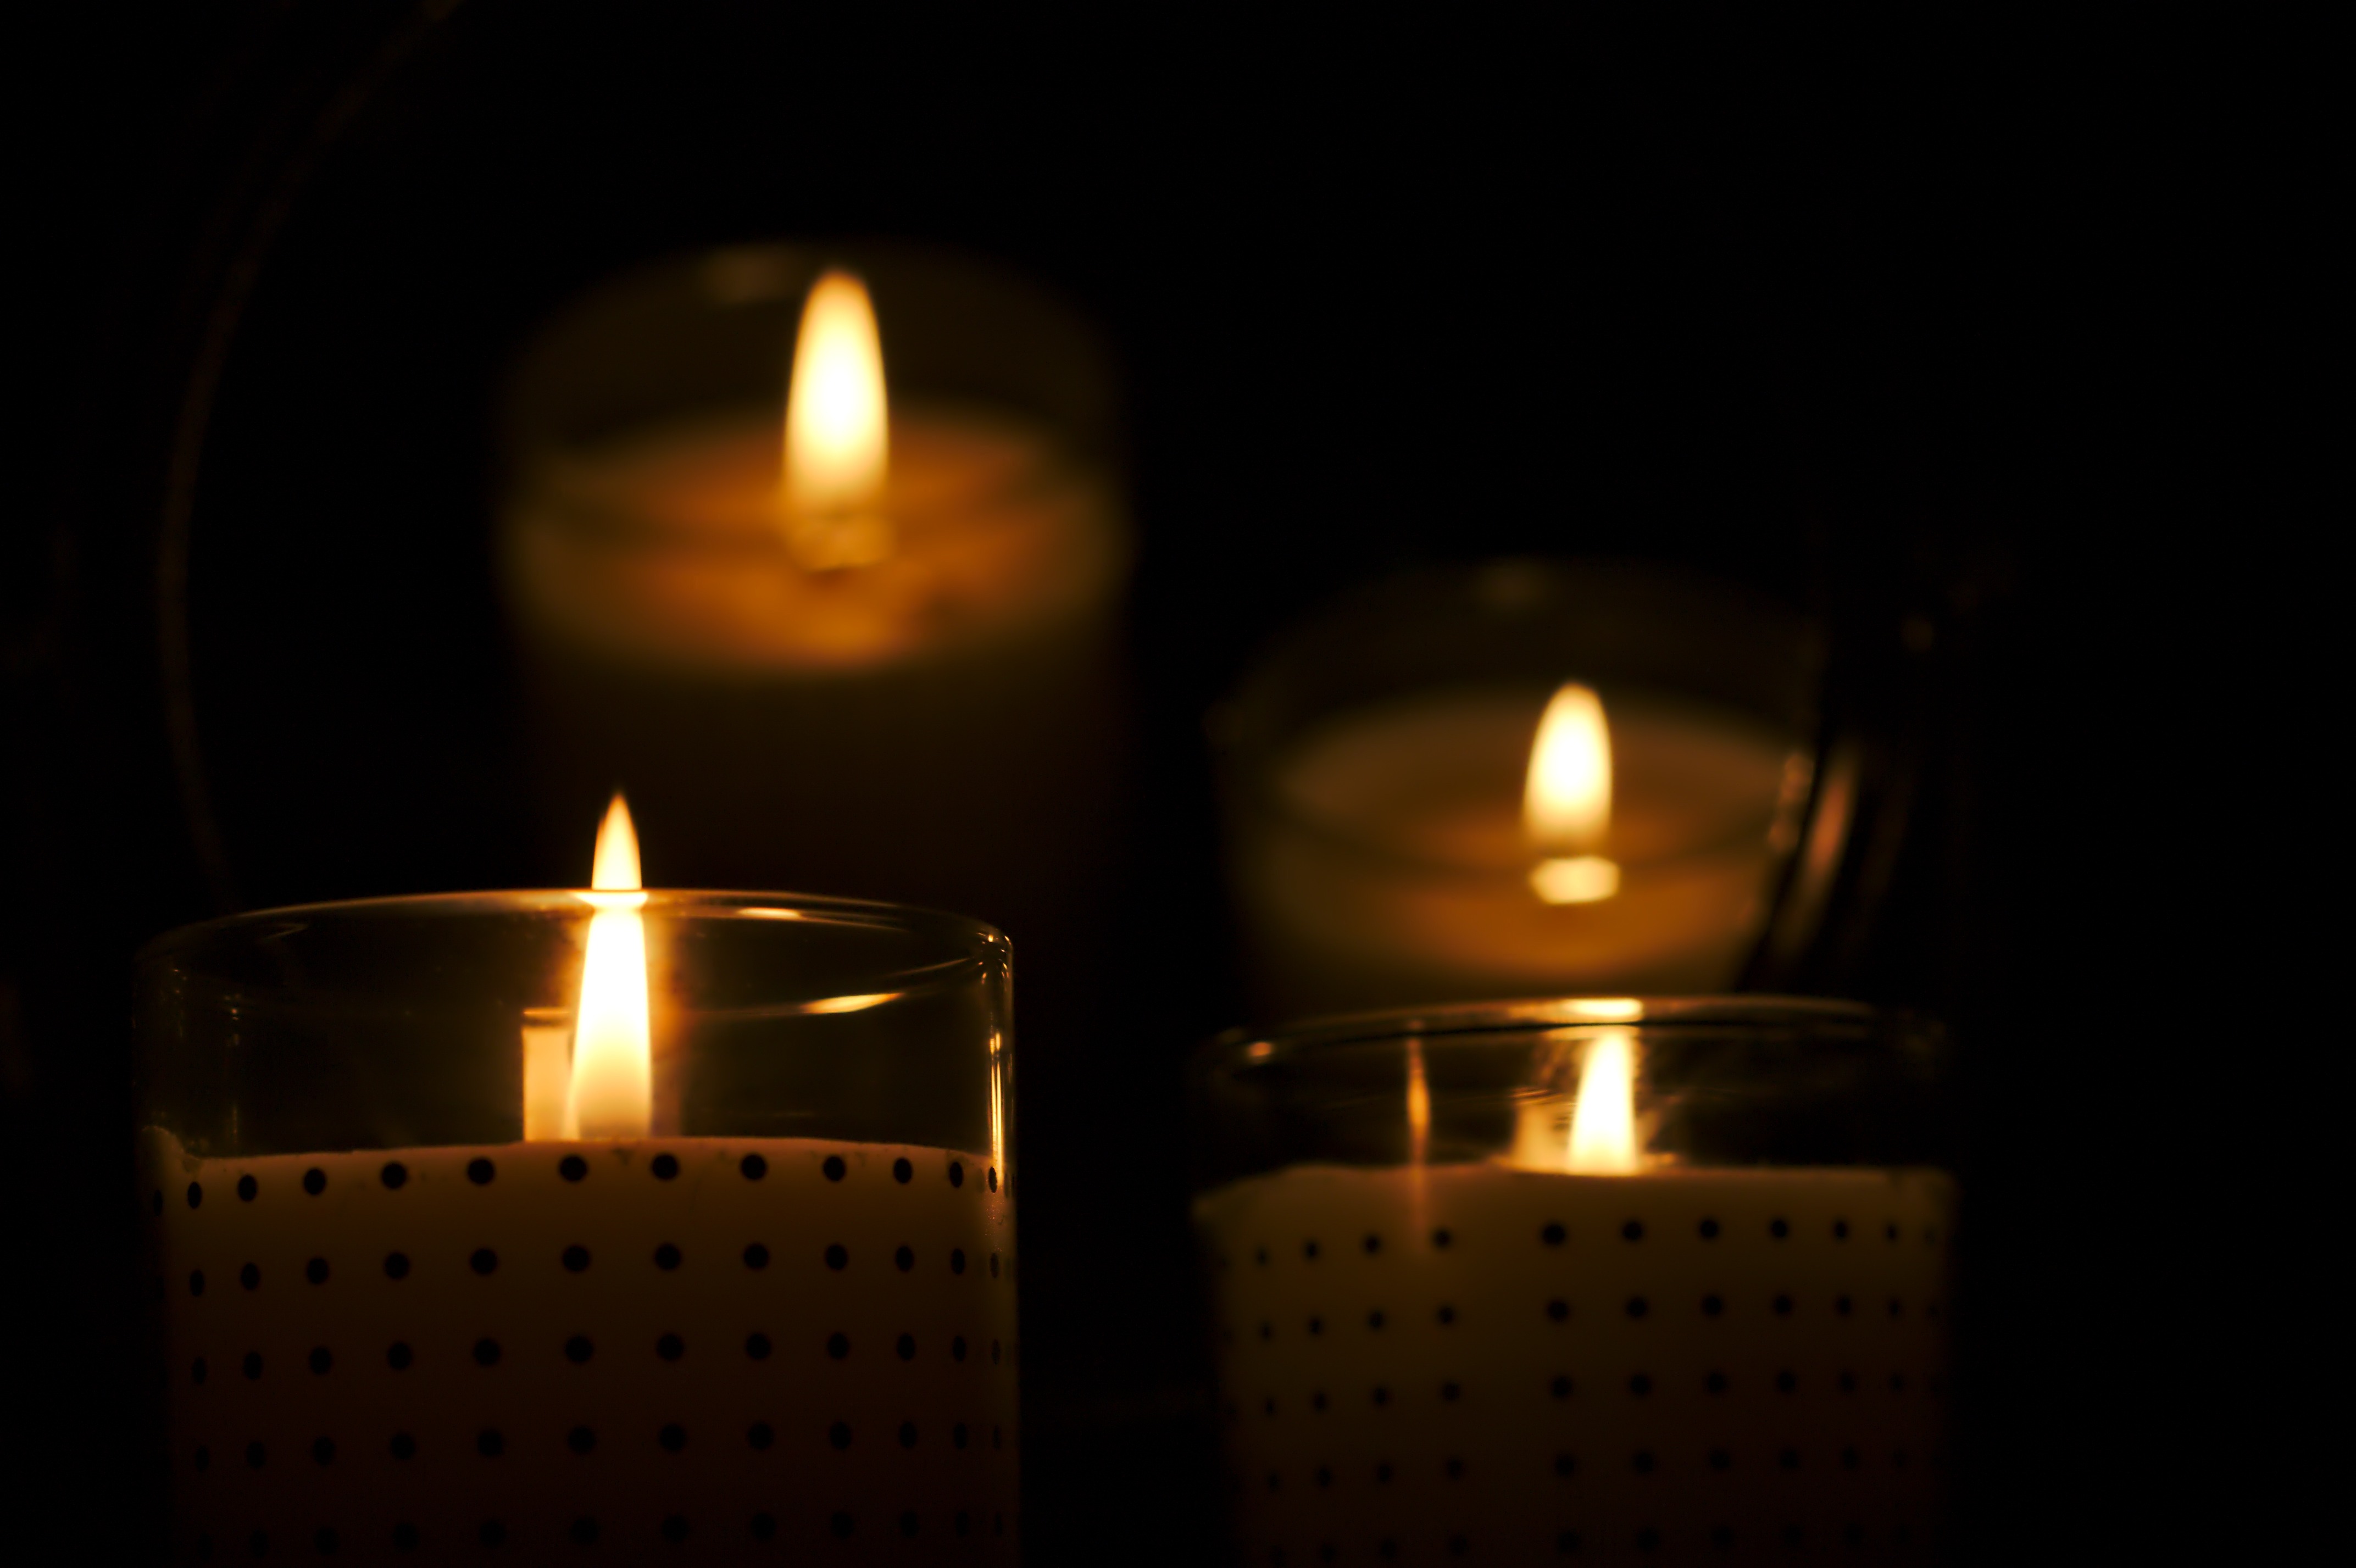
light, lantern, flame, darkness, candle, lighting, decor, mirror, scene, emotion, still life photography, flameless candle